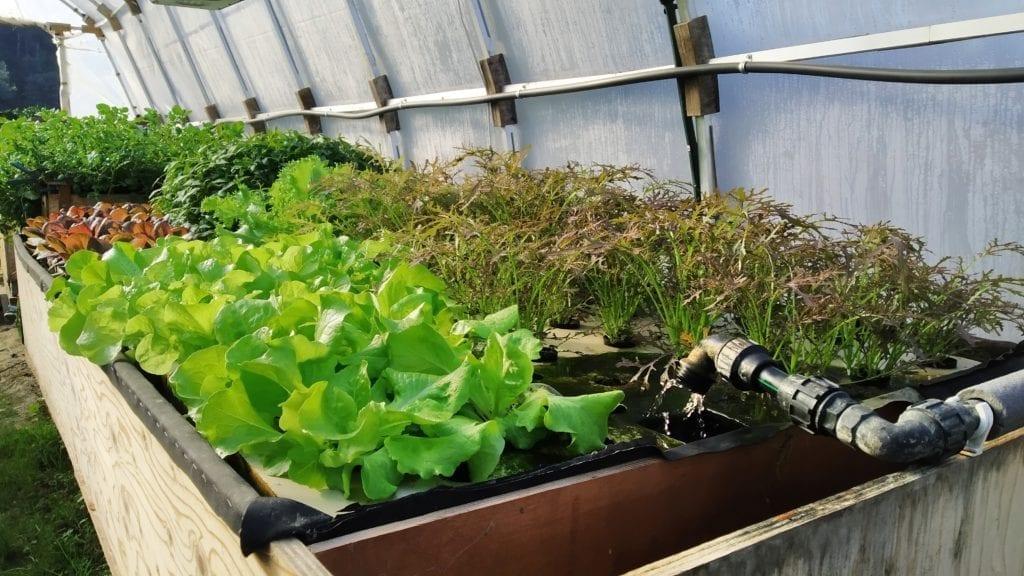
hydroponi hiki ni kilimo cha kisasa ambacho mmea ukuwa bila kutegemea udongo, aina hii ya ulimaji inahusisha mchanganyiko wa virutubishi pamoja na maji vinavyopita kupitia mabomba maalumu ya "PVC" yanayosafilisha maji katika miche hiyo.